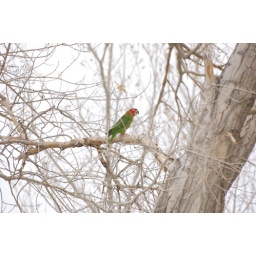
parrot in tree